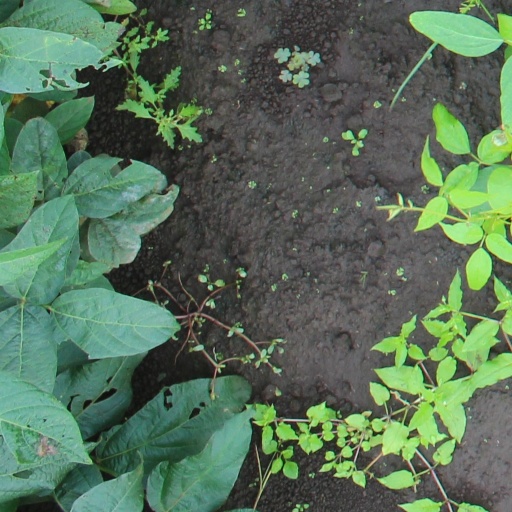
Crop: soybean